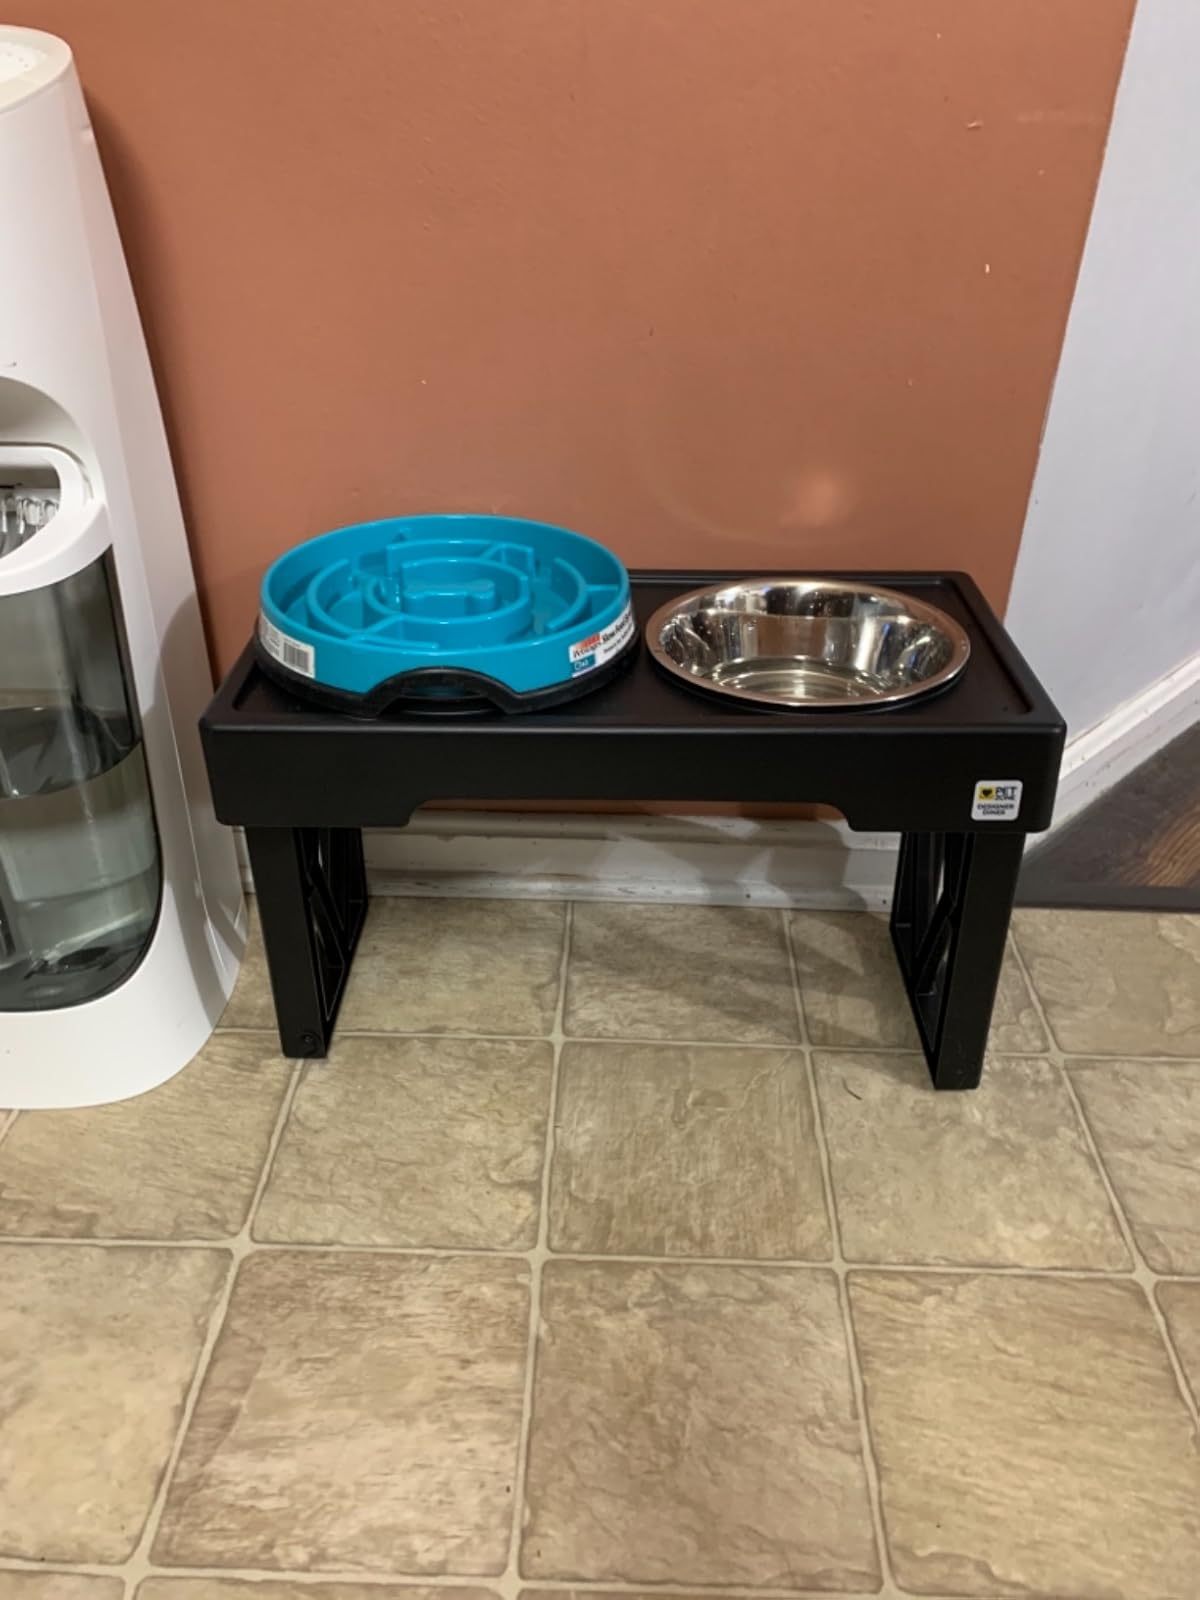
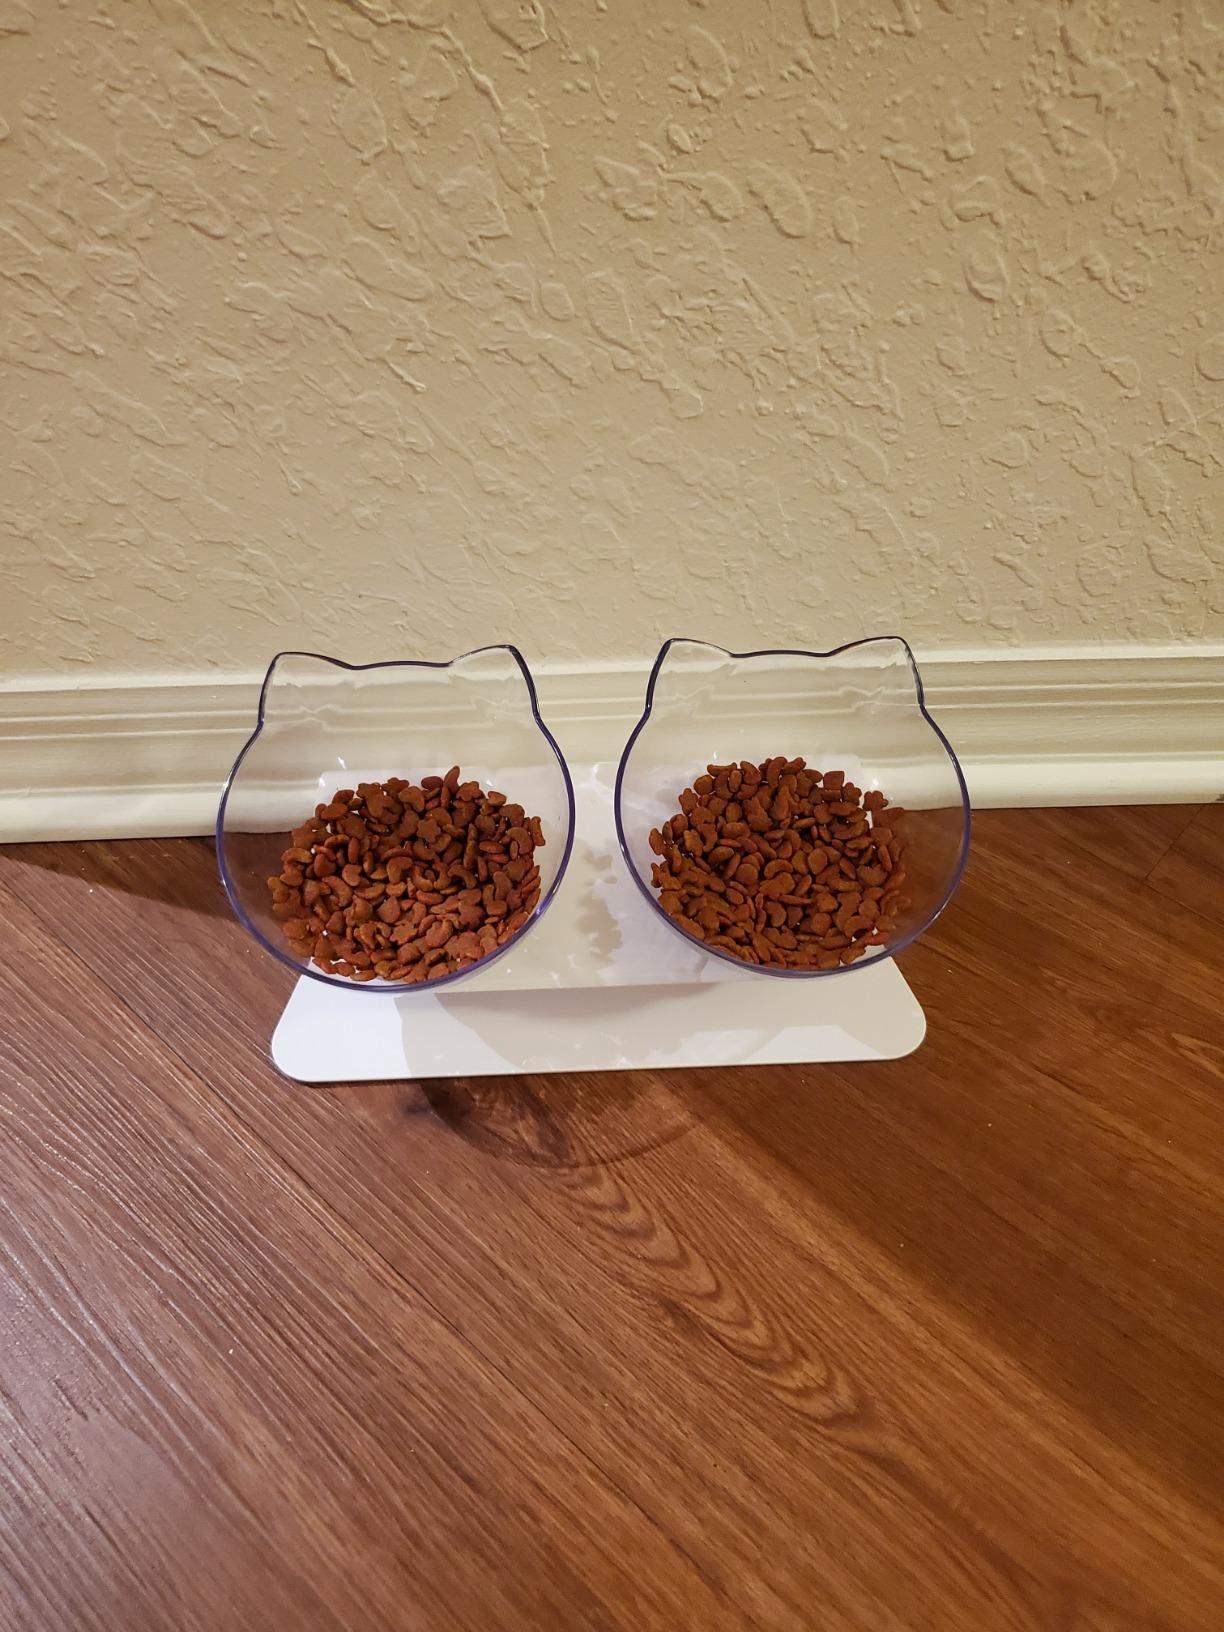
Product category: items_bowl
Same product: no